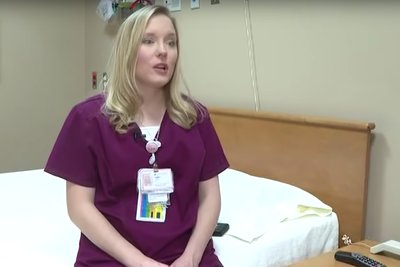
Gender: women